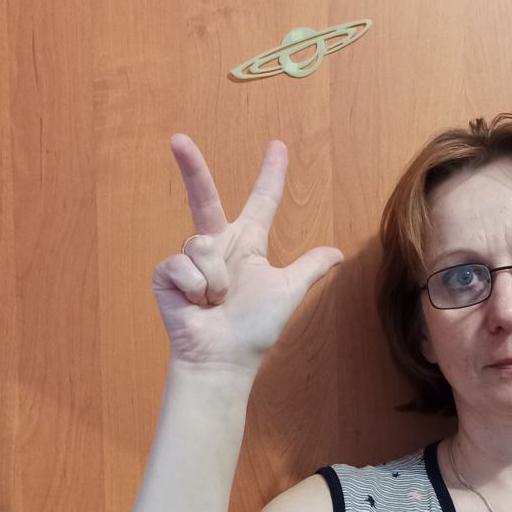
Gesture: three2